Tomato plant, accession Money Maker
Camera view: bottom (45 deg); turntable rotation: 210 degrees
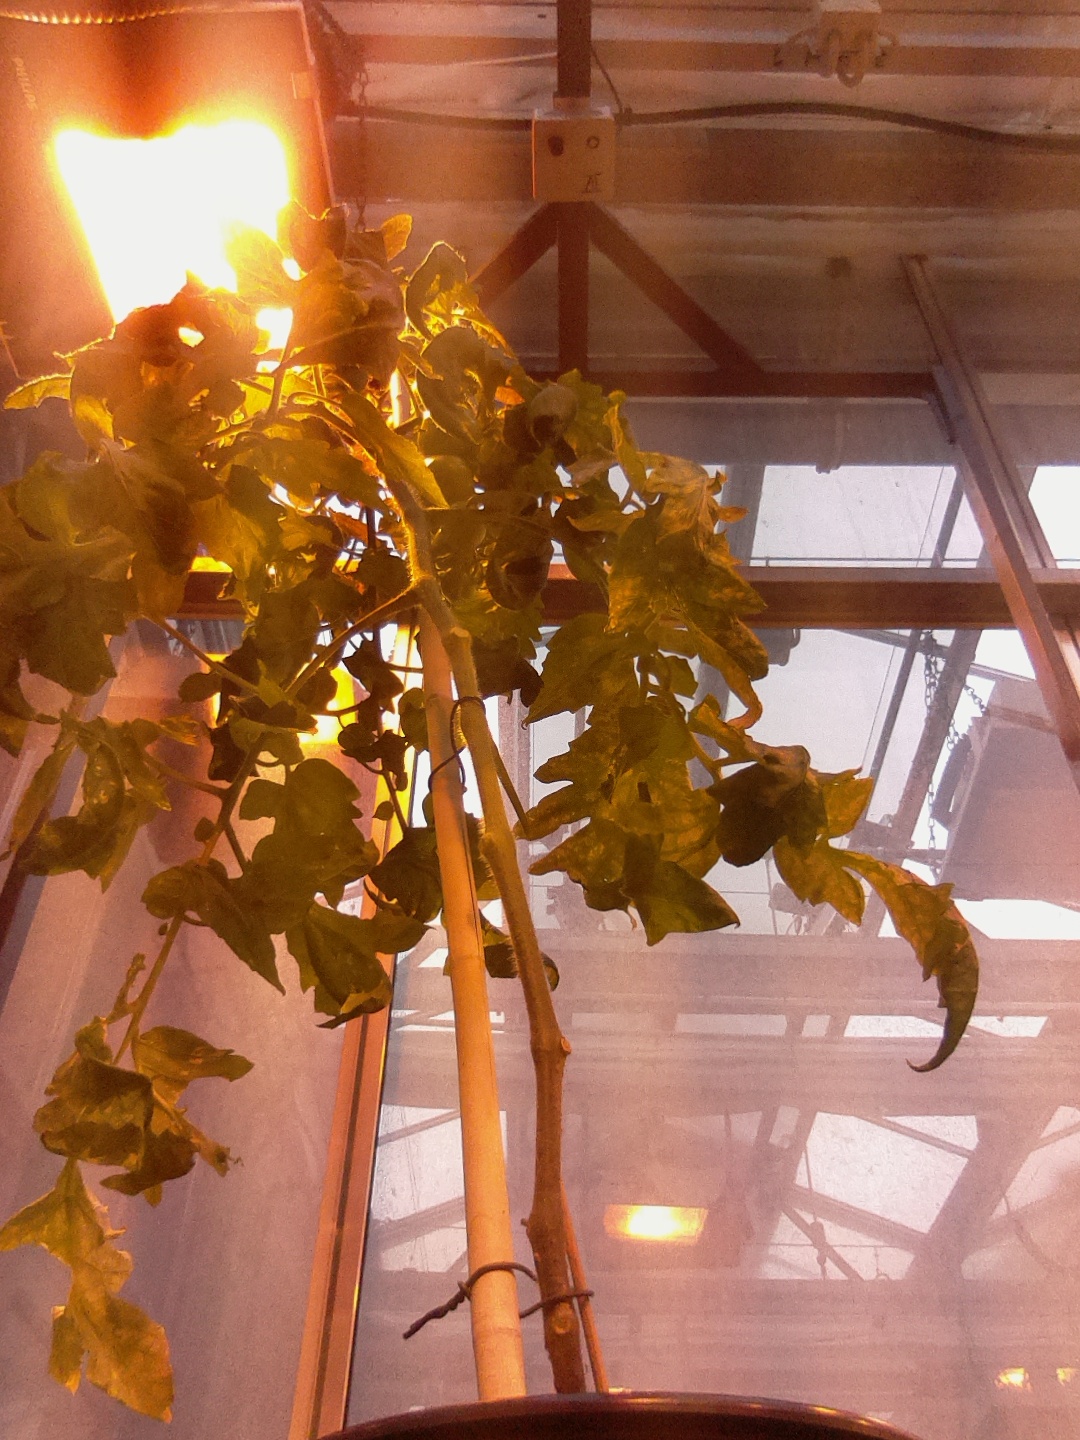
BBCH growth stage 75: 50%-60% of final fruit size